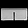
Label: Bag